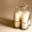
Label: can